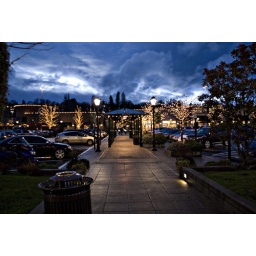
Shopping center near our house with some crazy rain clouds rolling in. The rain hasn't stopped since!